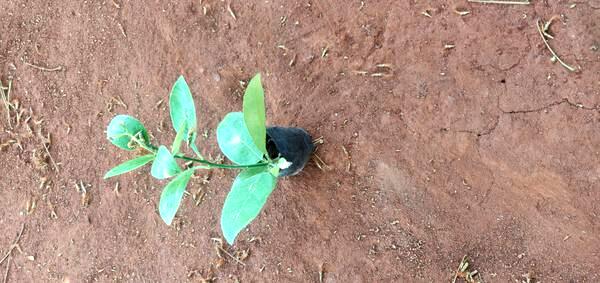
Plant: Lemon